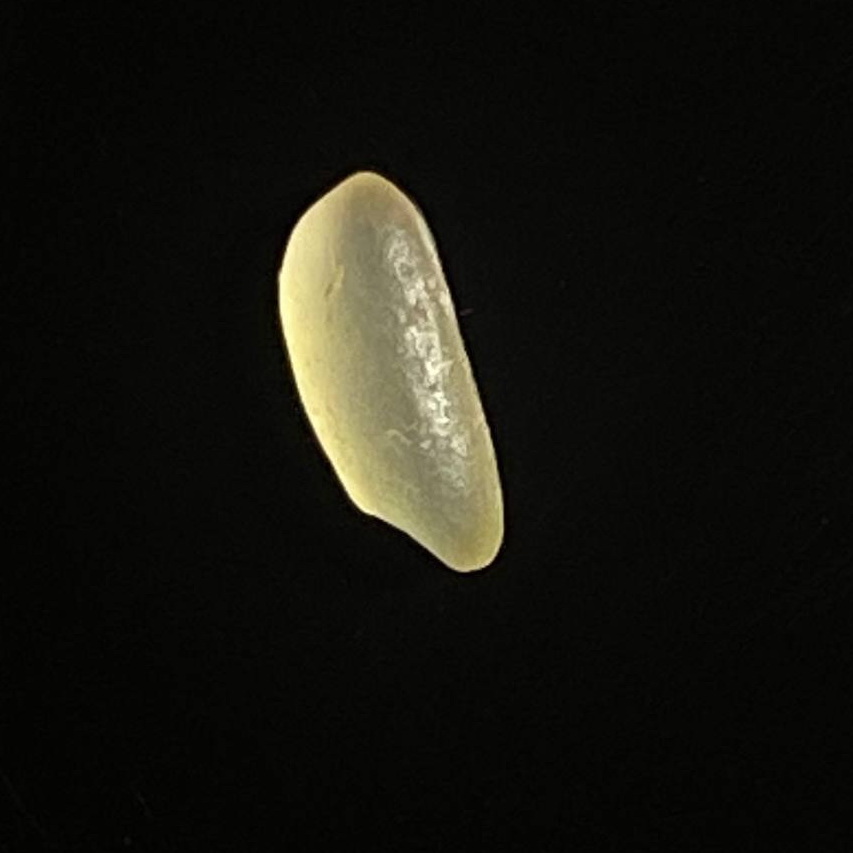
Rice variety: Shorna5